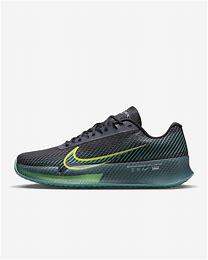
Brand: Nike
Model: Court Air Zoom Vapor 11